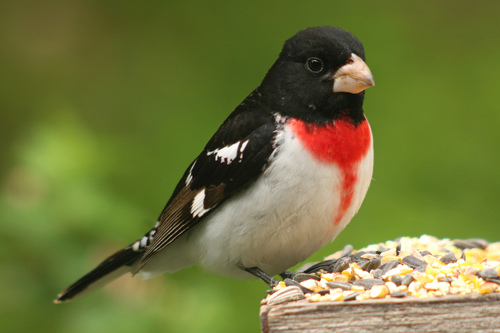
the head of the bird is black and the neck is the red while the belly is white.
this is a bird with a white belly, black back and head, a red breast and a white beak.
this bird is black, with a white belly that has a red strip running up it
this is a black bird with a white belly with a red throat that has a line going to the belly.
this bird is white, red and black in color with a stubby beak, and black eye rings.
this bird is black with white and red and has a very short beak.
this bird has wings that are black and has a red chest
this black bird has a bright red breast which tapers down into a yellow belly and a short tan bill.
red marking on chest white stomach, black head, black and white markings on wings.
a small bird, with a red chest, white belly, and a black head.
Species: Rose Breasted Grosbeak